March 783/793

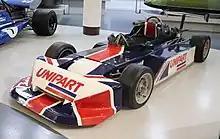
1978 March-Triumph 783

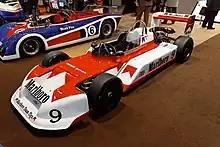
1979 March 793

The March 783 and March 793 are open-wheel Formula 3 race car chassis, designed, developed, and built by March Engineering between 1978 and 1979. They are very similar in design, with the 793 essentially being a ground effect version of the 783; with lower side pods and skirts. Between them, they won a total of 24 races, including three non-championship races in 1979, with Kenny Acheson. The 793 chassis in particular was extremely successful, and completely dominated the 1979 season, with Brazilian Chico Serra clinching the 1979 British Formula Three Championship, after winning 5 out of the 20 races. Italian Andrea de Cesaris was runner-up, placing second in the championship; having also won 5 races with the March 793. New Zealander Mike Thackwell placed third in the championship, having won 4 races with the March 793 chassis. They were powered by either a Toyota or Triumph four-cylinder engine.